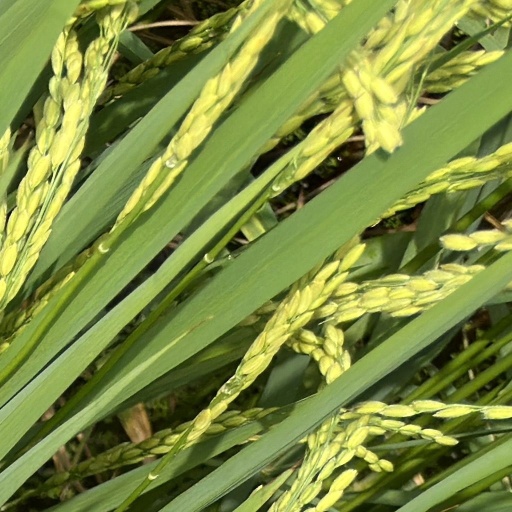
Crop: rice